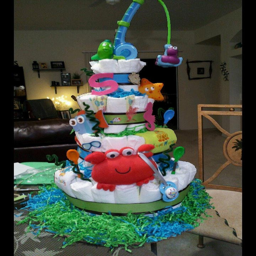
diaper cake - but how about a real cake